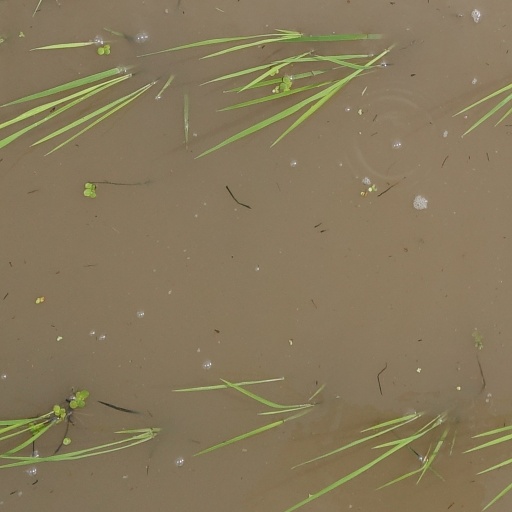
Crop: rice